WIRX

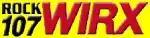
Previous logo

WIRX returned to "Rock 107 WIRX" in 1991 and began running a mainstream rock format which it continues to do to this day.